Wye, Kent

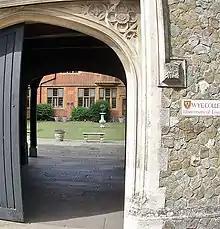
Wye College, 2009

During World War I the Royal Flying Corps established an unpaved aerodrome off Bramble Lane near Wye Railway Station. It became RAF Wye in 1918 but closed the following year. , it is farmland.